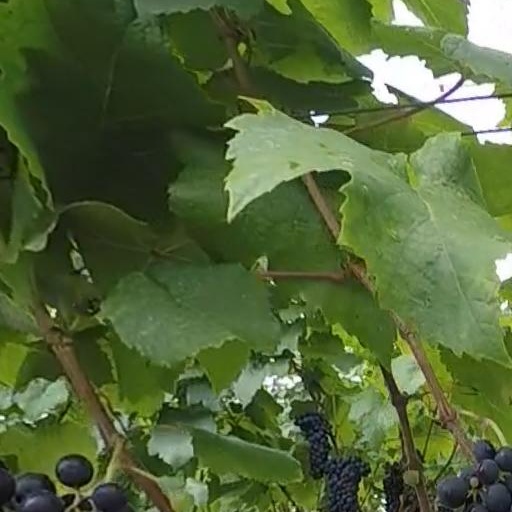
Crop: grape